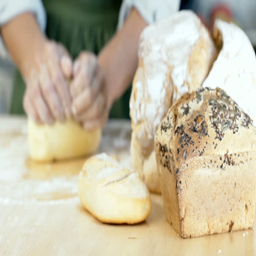
woman kneading the dough and making a ball of it on the wooden table , dolly shot